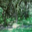
Label: forest